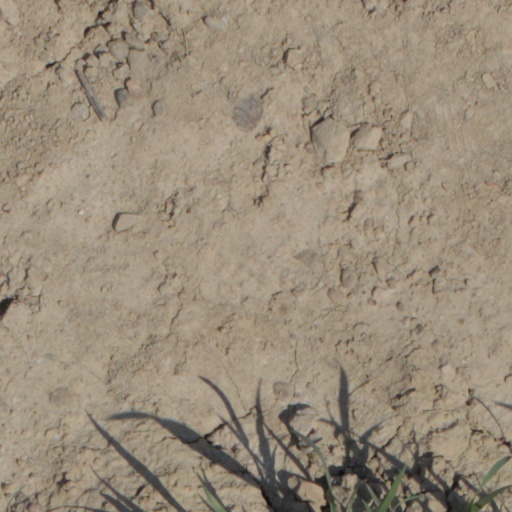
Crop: wheat